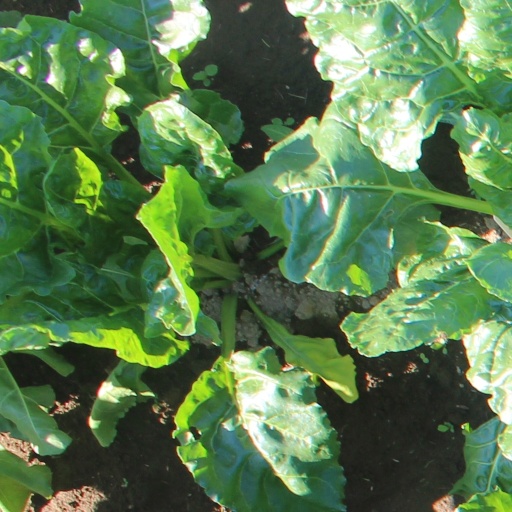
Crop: sugar beet